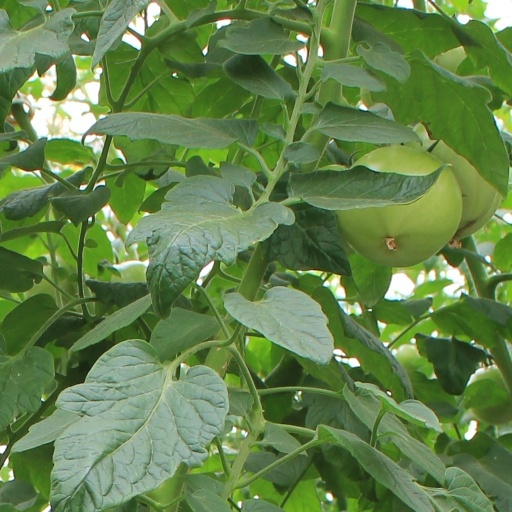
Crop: tomato